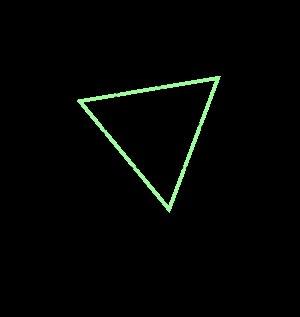
Le théorème de Napoléon est un théorème de géométrie portant sur des triangles équilatéraux construits à partir d'un triangle quelconque.